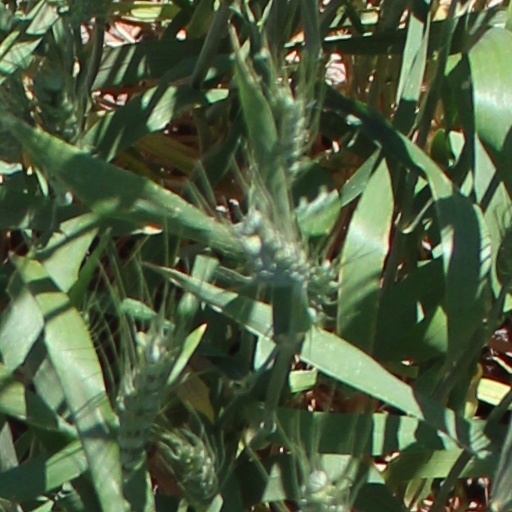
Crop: wheat